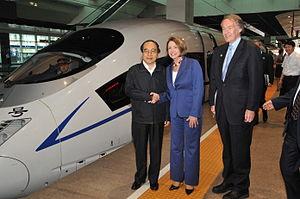
Liu Zhijun, né en janvier 1953 dans la ville de Ezhou, dans la province de Hubei, est un homme politique chinois. Il fut le ministre des Chemins de fer de la République populaire de Chine de 2003 à 2011. Il est limogé sous l'accusation de corruption.